Ceroplastes ceriferus

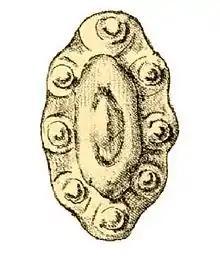
Indian Wax Scale

Ceroplastes ceriferus, the Indian wax scale, is a species of scale insect in the family Coccidae. It is native to southern Asia and has spread to many other parts of the world.